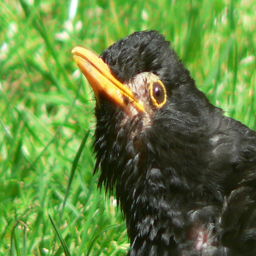
A black bird with a yellow beak in grass.
A black bird standing in the grass alone.
close up of a black bird in the grass
A black bird is standing in the grass and looking up.
A small bird sitting on the green grass.